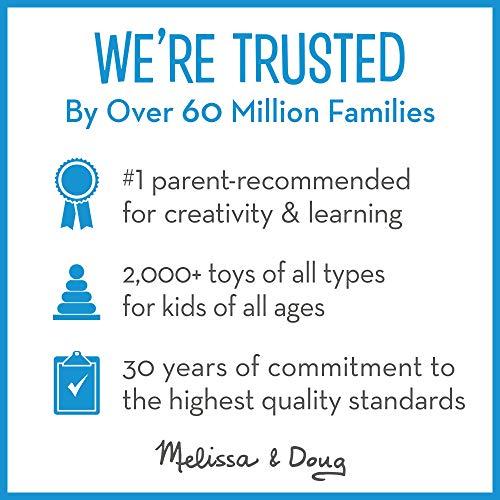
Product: Melissa & Doug Barnyard Wooden Jigsaw Puzzle (24 pcs)
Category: Toys & Games | Puzzles | Jigsaw Puzzles
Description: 24-piece wooden jigsaw puzzle.
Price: $7.99
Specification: ProductDimensions:16x12x1inches|ItemWeight:1.28ounces|ShippingWeight:1.15pounds(Viewshippingratesandpolicies)|DomesticShipping:ItemcanbeshippedwithinU.S.|InternationalShipping:ThisitemcanbeshippedtoselectcountriesoutsideoftheU.S.LearnMore|ASIN:B00HEZ0APE|Itemmodelnumber:9061|Manufacturerrecommendedage:36months-5years